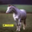
Label: horse